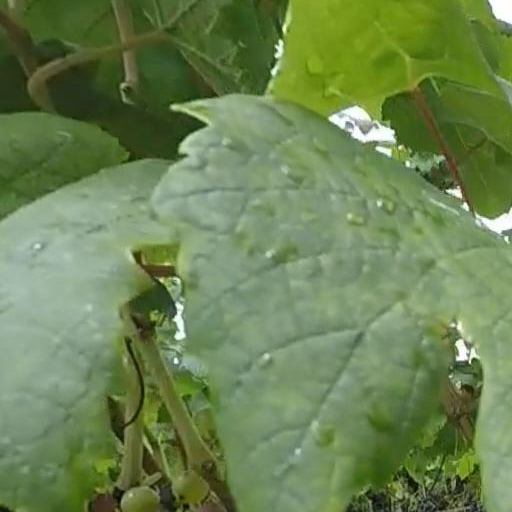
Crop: grape